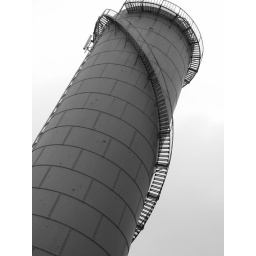
Tower next to big round water tower in St. Johns.